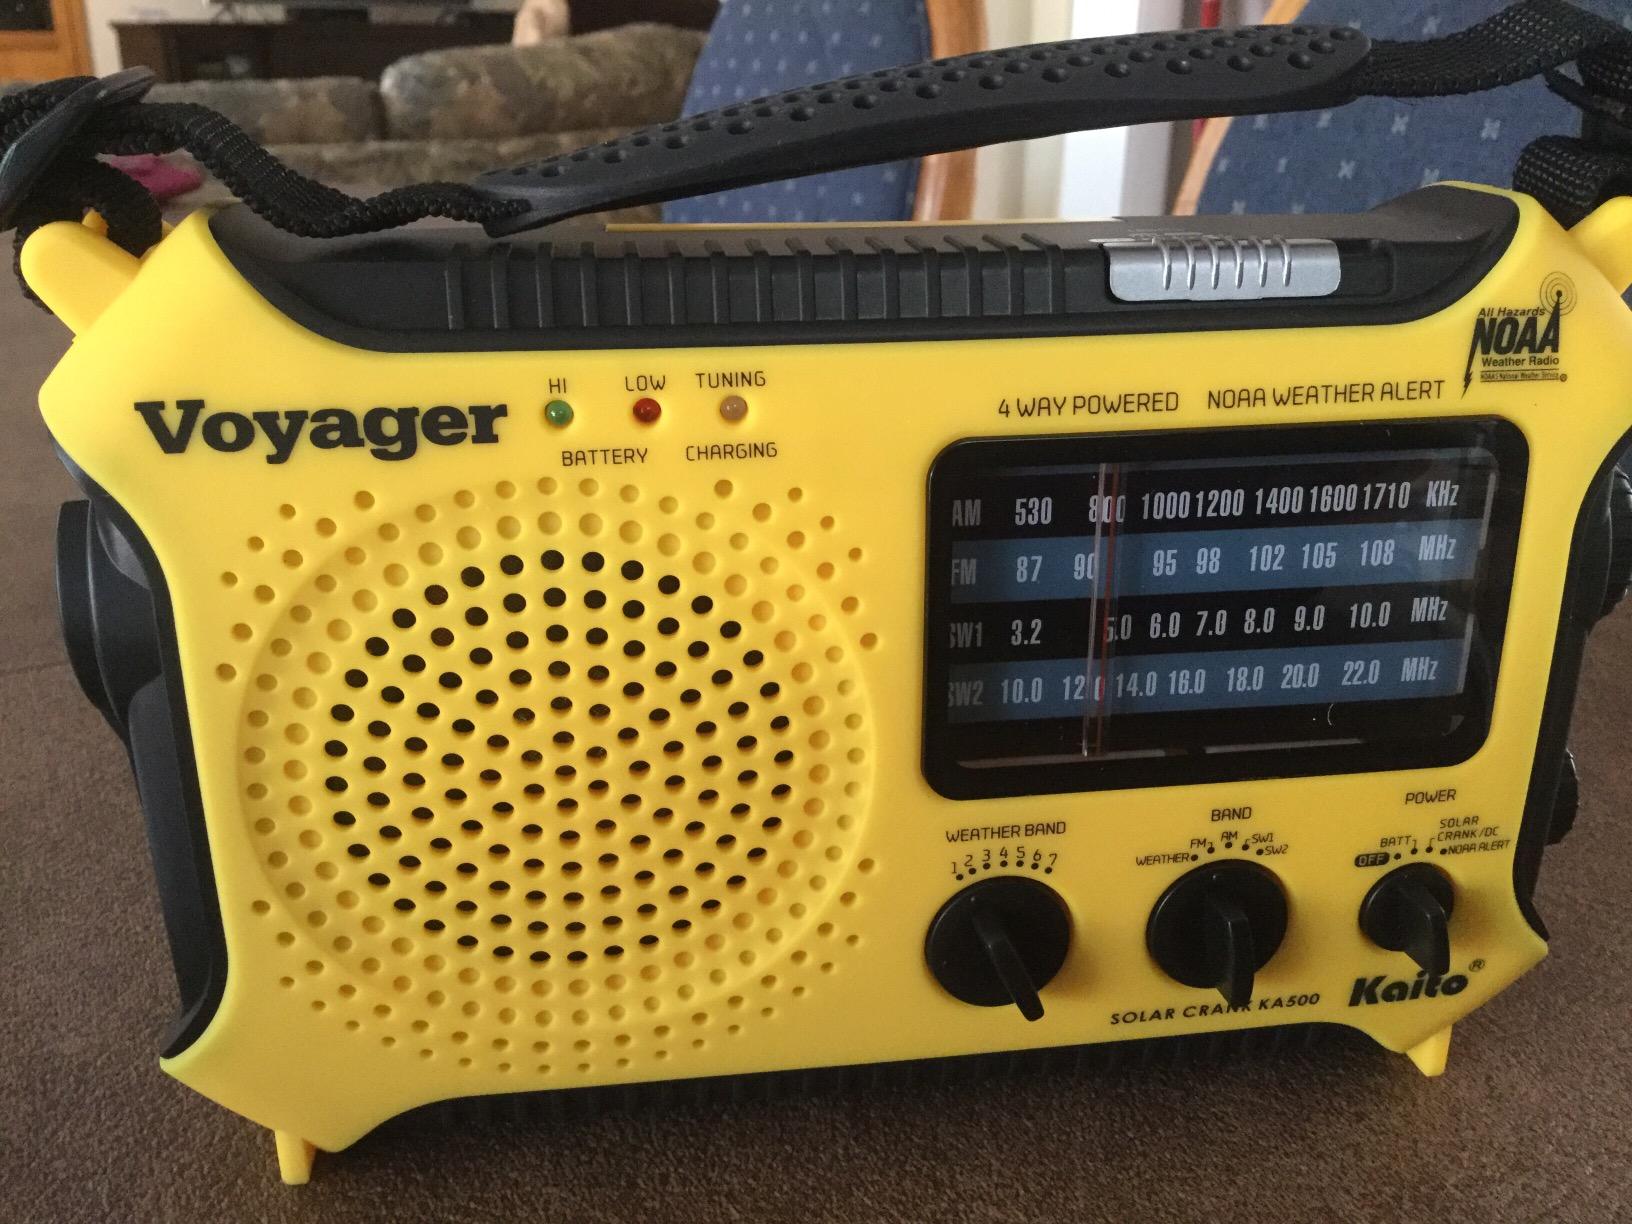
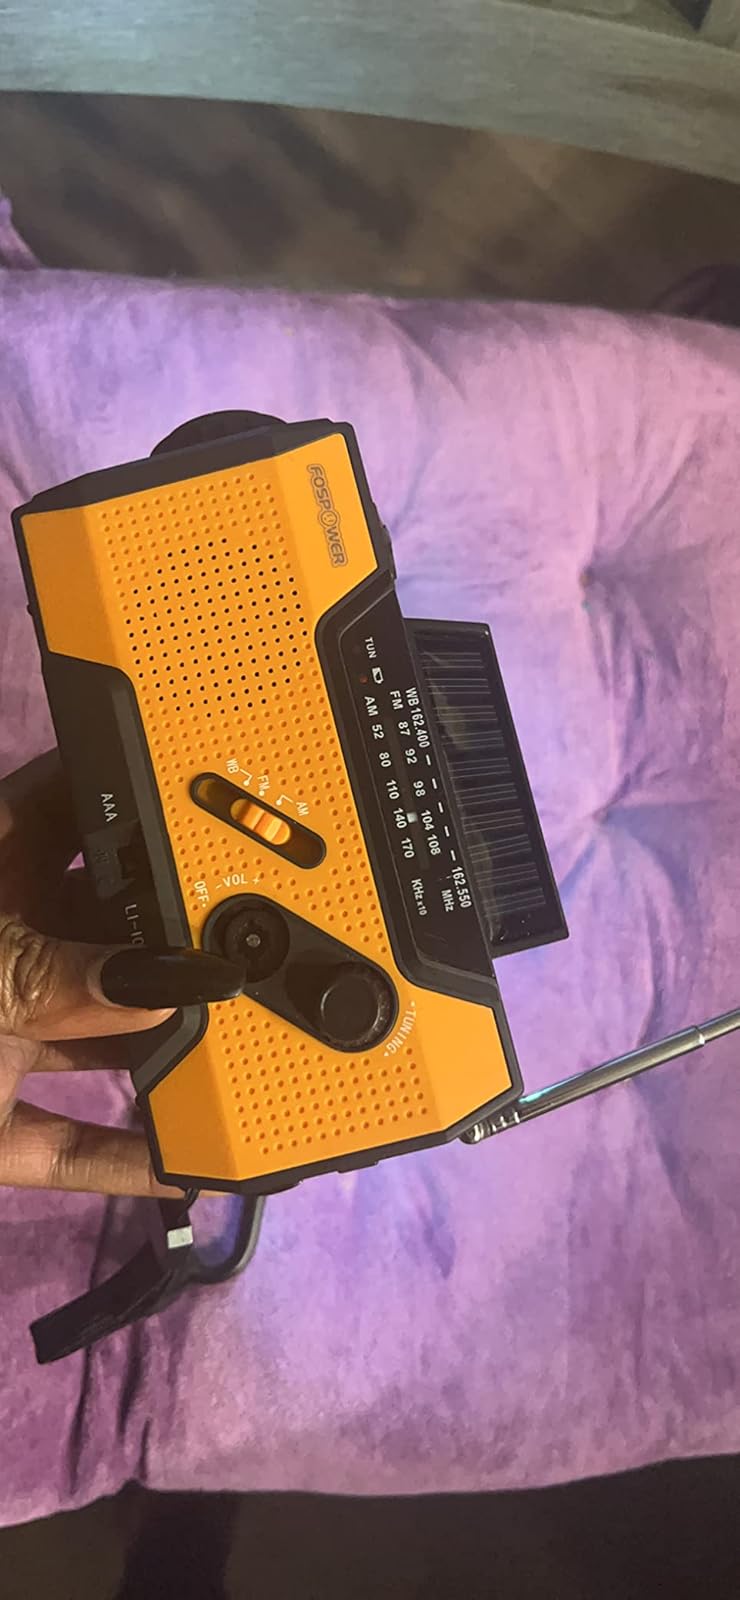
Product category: radio
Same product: no